EA Vancouver

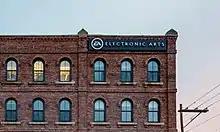
Former headquarters of Bight Games, later made an office of EA Canada, the property then sold off

EA Vancouver (formerly known as EA Burnaby, then EA Canada) is a Canadian video game developer located in Burnaby, British Columbia. The development studio opened as Distinctive Software in January 1983, and is also Electronic Arts's largest and oldest studio. EA Vancouver employs approximately 1,300 people, and houses the world's largest video game test operation. It is best known for developing a lot of EA Sports and EA Sports BIG titles, including EA Sports FC (formerly FIFA), NHL, SSX, NBA Street, NFL Street, EA Sports UFC, and FIFA Street titles, as well as a number of NBA Live and NCAA Basketball titles between 1994 and 2009.